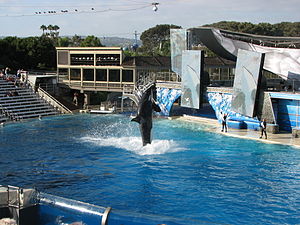
SeaWorld
SeaWorld, San Diego
Seaworld er en amerikansk kæde af forlystelsesparker i San Antonio, San Diego og Orlando. Alle parkerne har et havtema og har også store shows med delfiner, spækhuggere og søløver. De har blandt andet også dyr som søløver, flamingoer, amerikanske alligatorer, pingviner og isbjørne. Parkerne er ikke kun en række zoologiske anlæg men de indeholder også forlystelser og rutchebaner som Steel Eel, Kraken eller Manta som alle sammen har et tema inden for havet, havdyr eller mytologiske væsner i havet. Deres shows har skiftet igennem tiden. De har også biografer og restauranter.